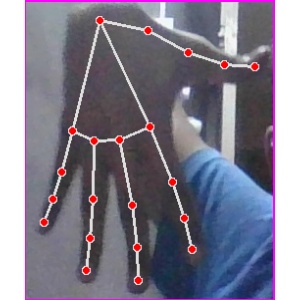
अक्षर: ढ